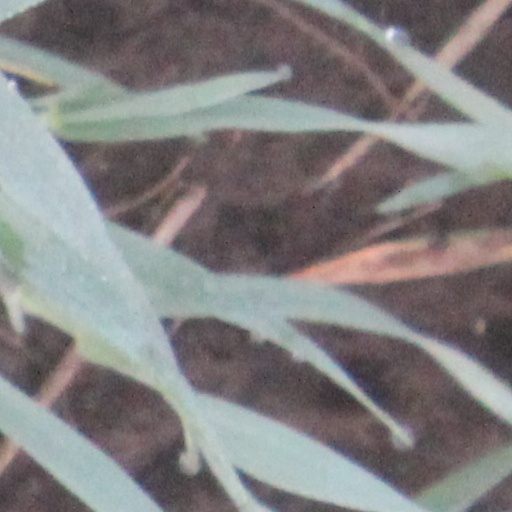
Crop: wheat